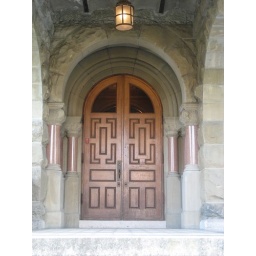
the other door actually bowed outwards in line with the bowed walls - very cool